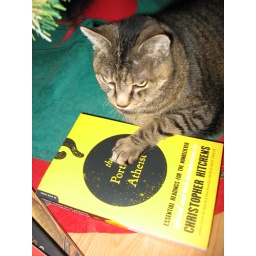
Plath and an atheist book beneath the Christmas tree